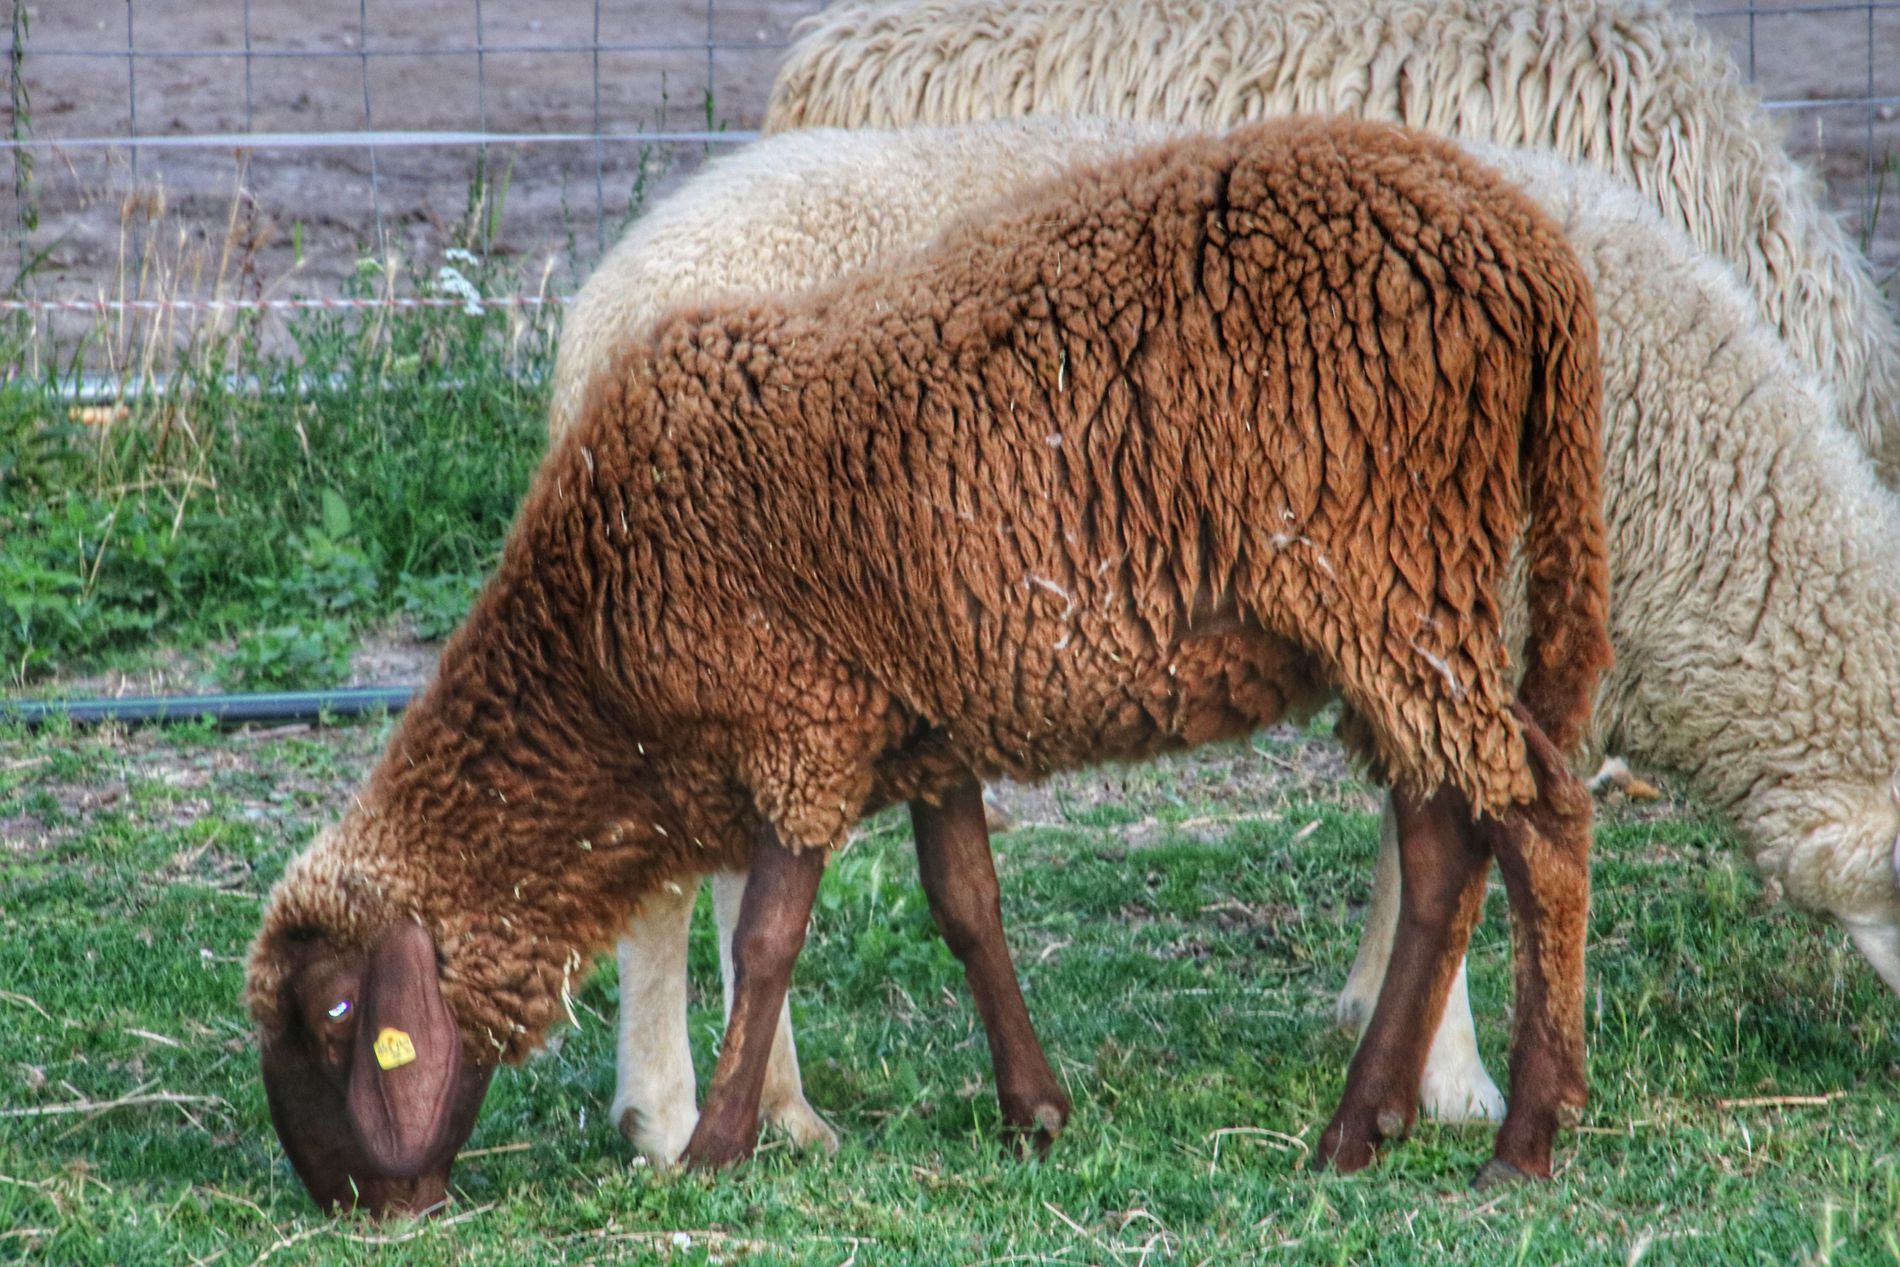
Brown and White Sheep
picture of three sheep eating in a green meadow. The front sheep is brown with a darker brown face and legs. It has a yellow tag on its left ear and is looking down, chewing grass
Eye-level: The camera appears to be positioned at approximately the same height as the sheep, providing a direct view of them.
Labels: Field, Grassland, Nature, Outdoors, Animal, Livestock, Mammal, Sheep, Countryside, Grazing, Farm, Ranch, Rural, Pasture
Camera: Canon Canon EOS 750D
Lens: TAMRON 18-400mm F/3.5-6.3 Di II VC HLD B028
Aperture: F13
Exposure: 1/60 sec
ISO: 1600
Focal length: 265.0 mm